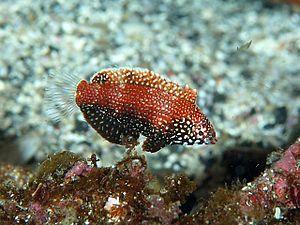
Macropharyngodon est un genre de poisson appartenant à l'ordre des Perciformes, et à la famille des Labridae.